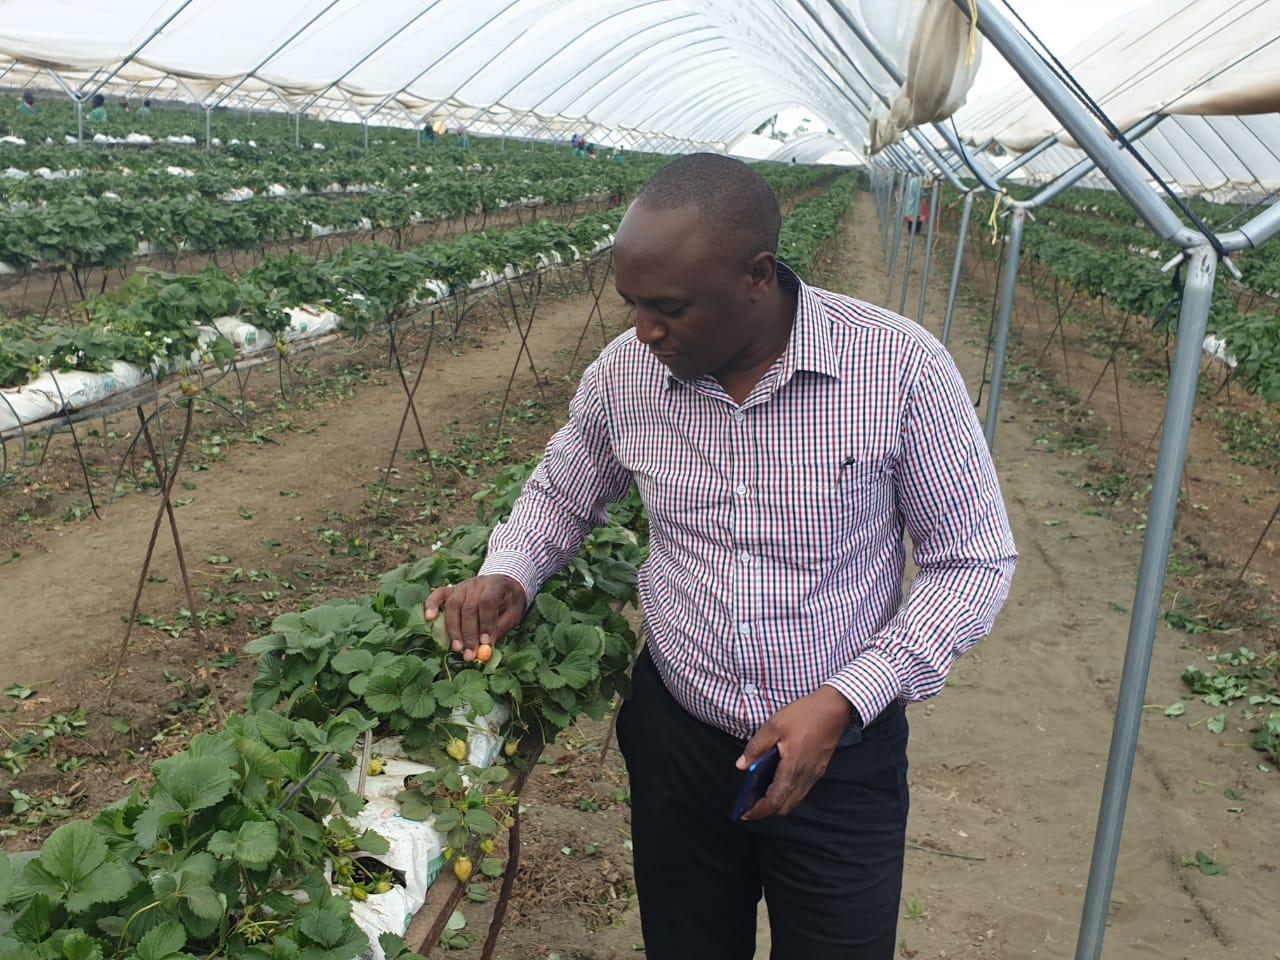
Mbaba akiwa anakagua mazao yaliyooteshwa katika mabomba marefu yaliyo na matundu madogo, ambapo ndani yake kuna maji yenye dawa pamoja na virutubisho  vinavyosaidia katika ukuaji wa mimea hiyo.